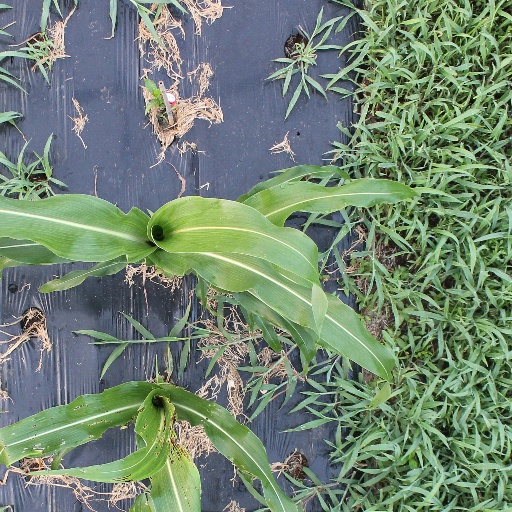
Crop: sorghum